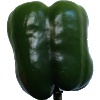
Label: Pepper Green 1